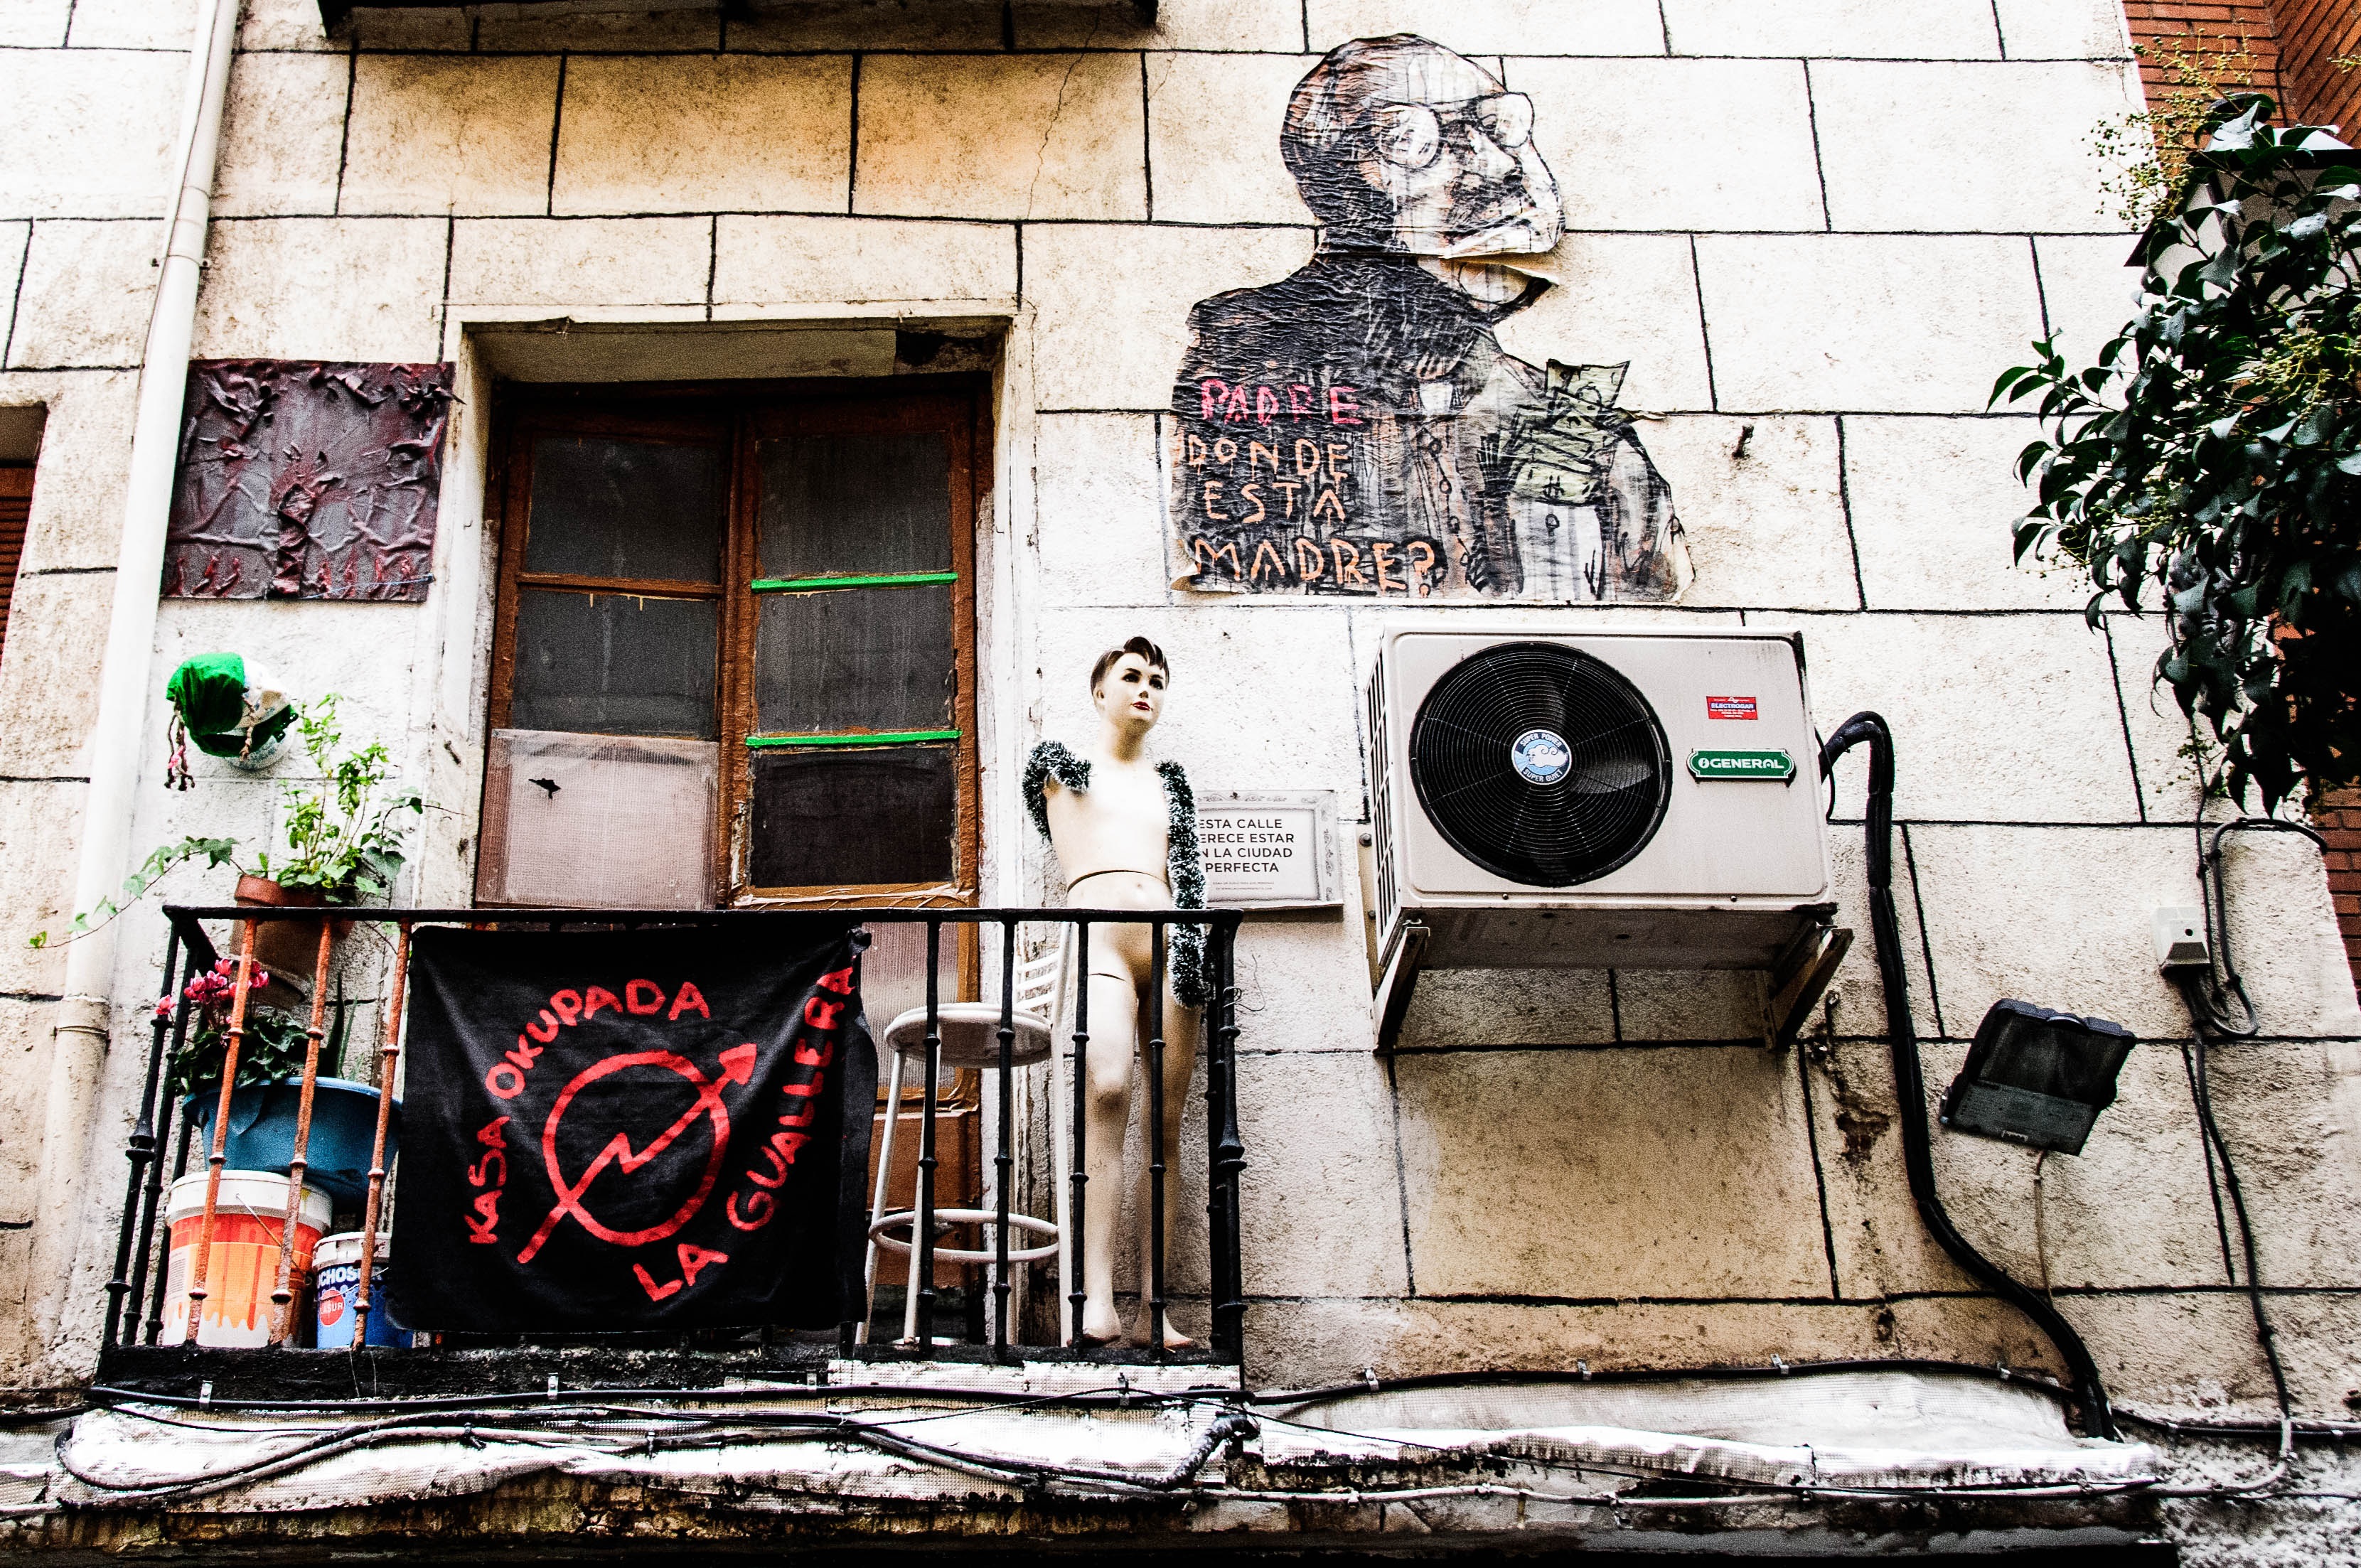
road, street, home, wall, color, facade, graffiti, street art, art, infrastructure, madrid, neighbourhood, occupation, anarchy, urban area